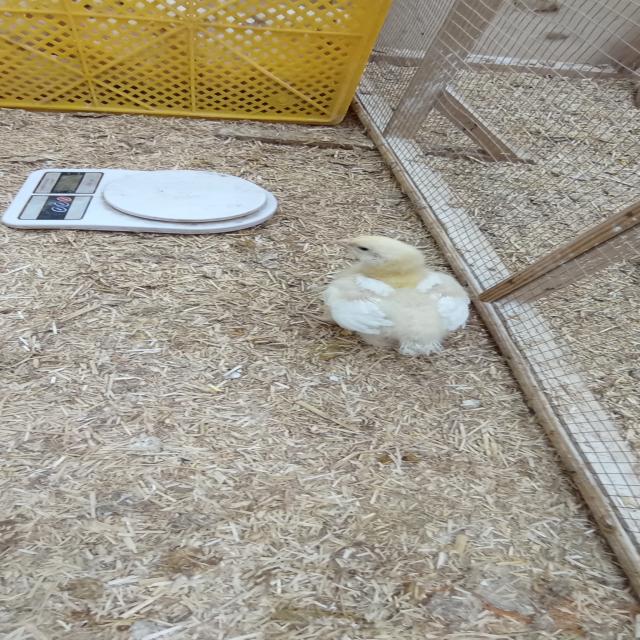
Weight: 363 g